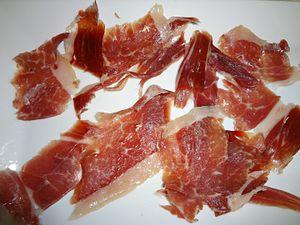
Jamón Serrano est une marque de certification collective préservée via une STG de l'Union européenne; elle est déposée et appartient au Consorcio del Jamón Serrano Español. Cette marque est exploitée pour identifier commercialement une préparation industrielle espagnole assez employée dans la cuisine espagnole d'aujourd'hui. Il s'agit d'un jambon cru en salaison, sec, transformé en Espagne à partir d'une cuisse de porc issue de bêtes élevées n'importe où dans le monde.